Tanks of Japan

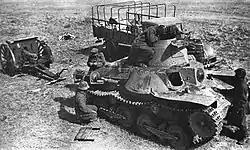
Japanese tank Type 95 Ha-Go captured by Soviet troops after battle of Khalkhin Gol

Japan built the Type 95 heavy tank in 1934, which was the final version of the Japanese multi-turreted designs that had started back in 1931 with the prototype 18-ton Type 91 heavy tank. Modeled from German, Italian, and Soviet tank designs, the Type 95 featured three turrets; the main armament being a 70 mm cannon with a 6.5 mm machine gun also mounted in the main turret. The two additional turrets gave the Type 95 more firepower: one Type 94 3.7 cm tank cannon was mounted in one auxiliary turret, and the second auxiliary turret featured a 6.5 mm machine gun. Four prototypes were completed before the project was cancelled.